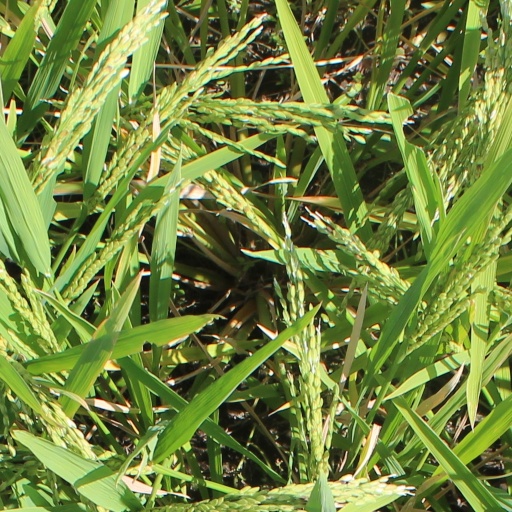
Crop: rice